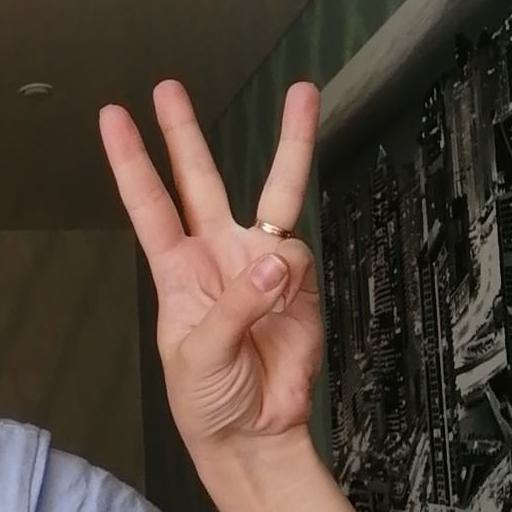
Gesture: three